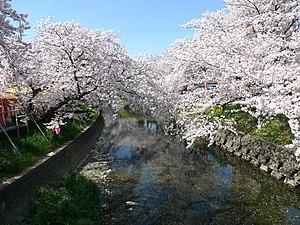
Iwakura est une ville située dans la préfecture d'Aichi, sur l'île de Honshū, au Japon.